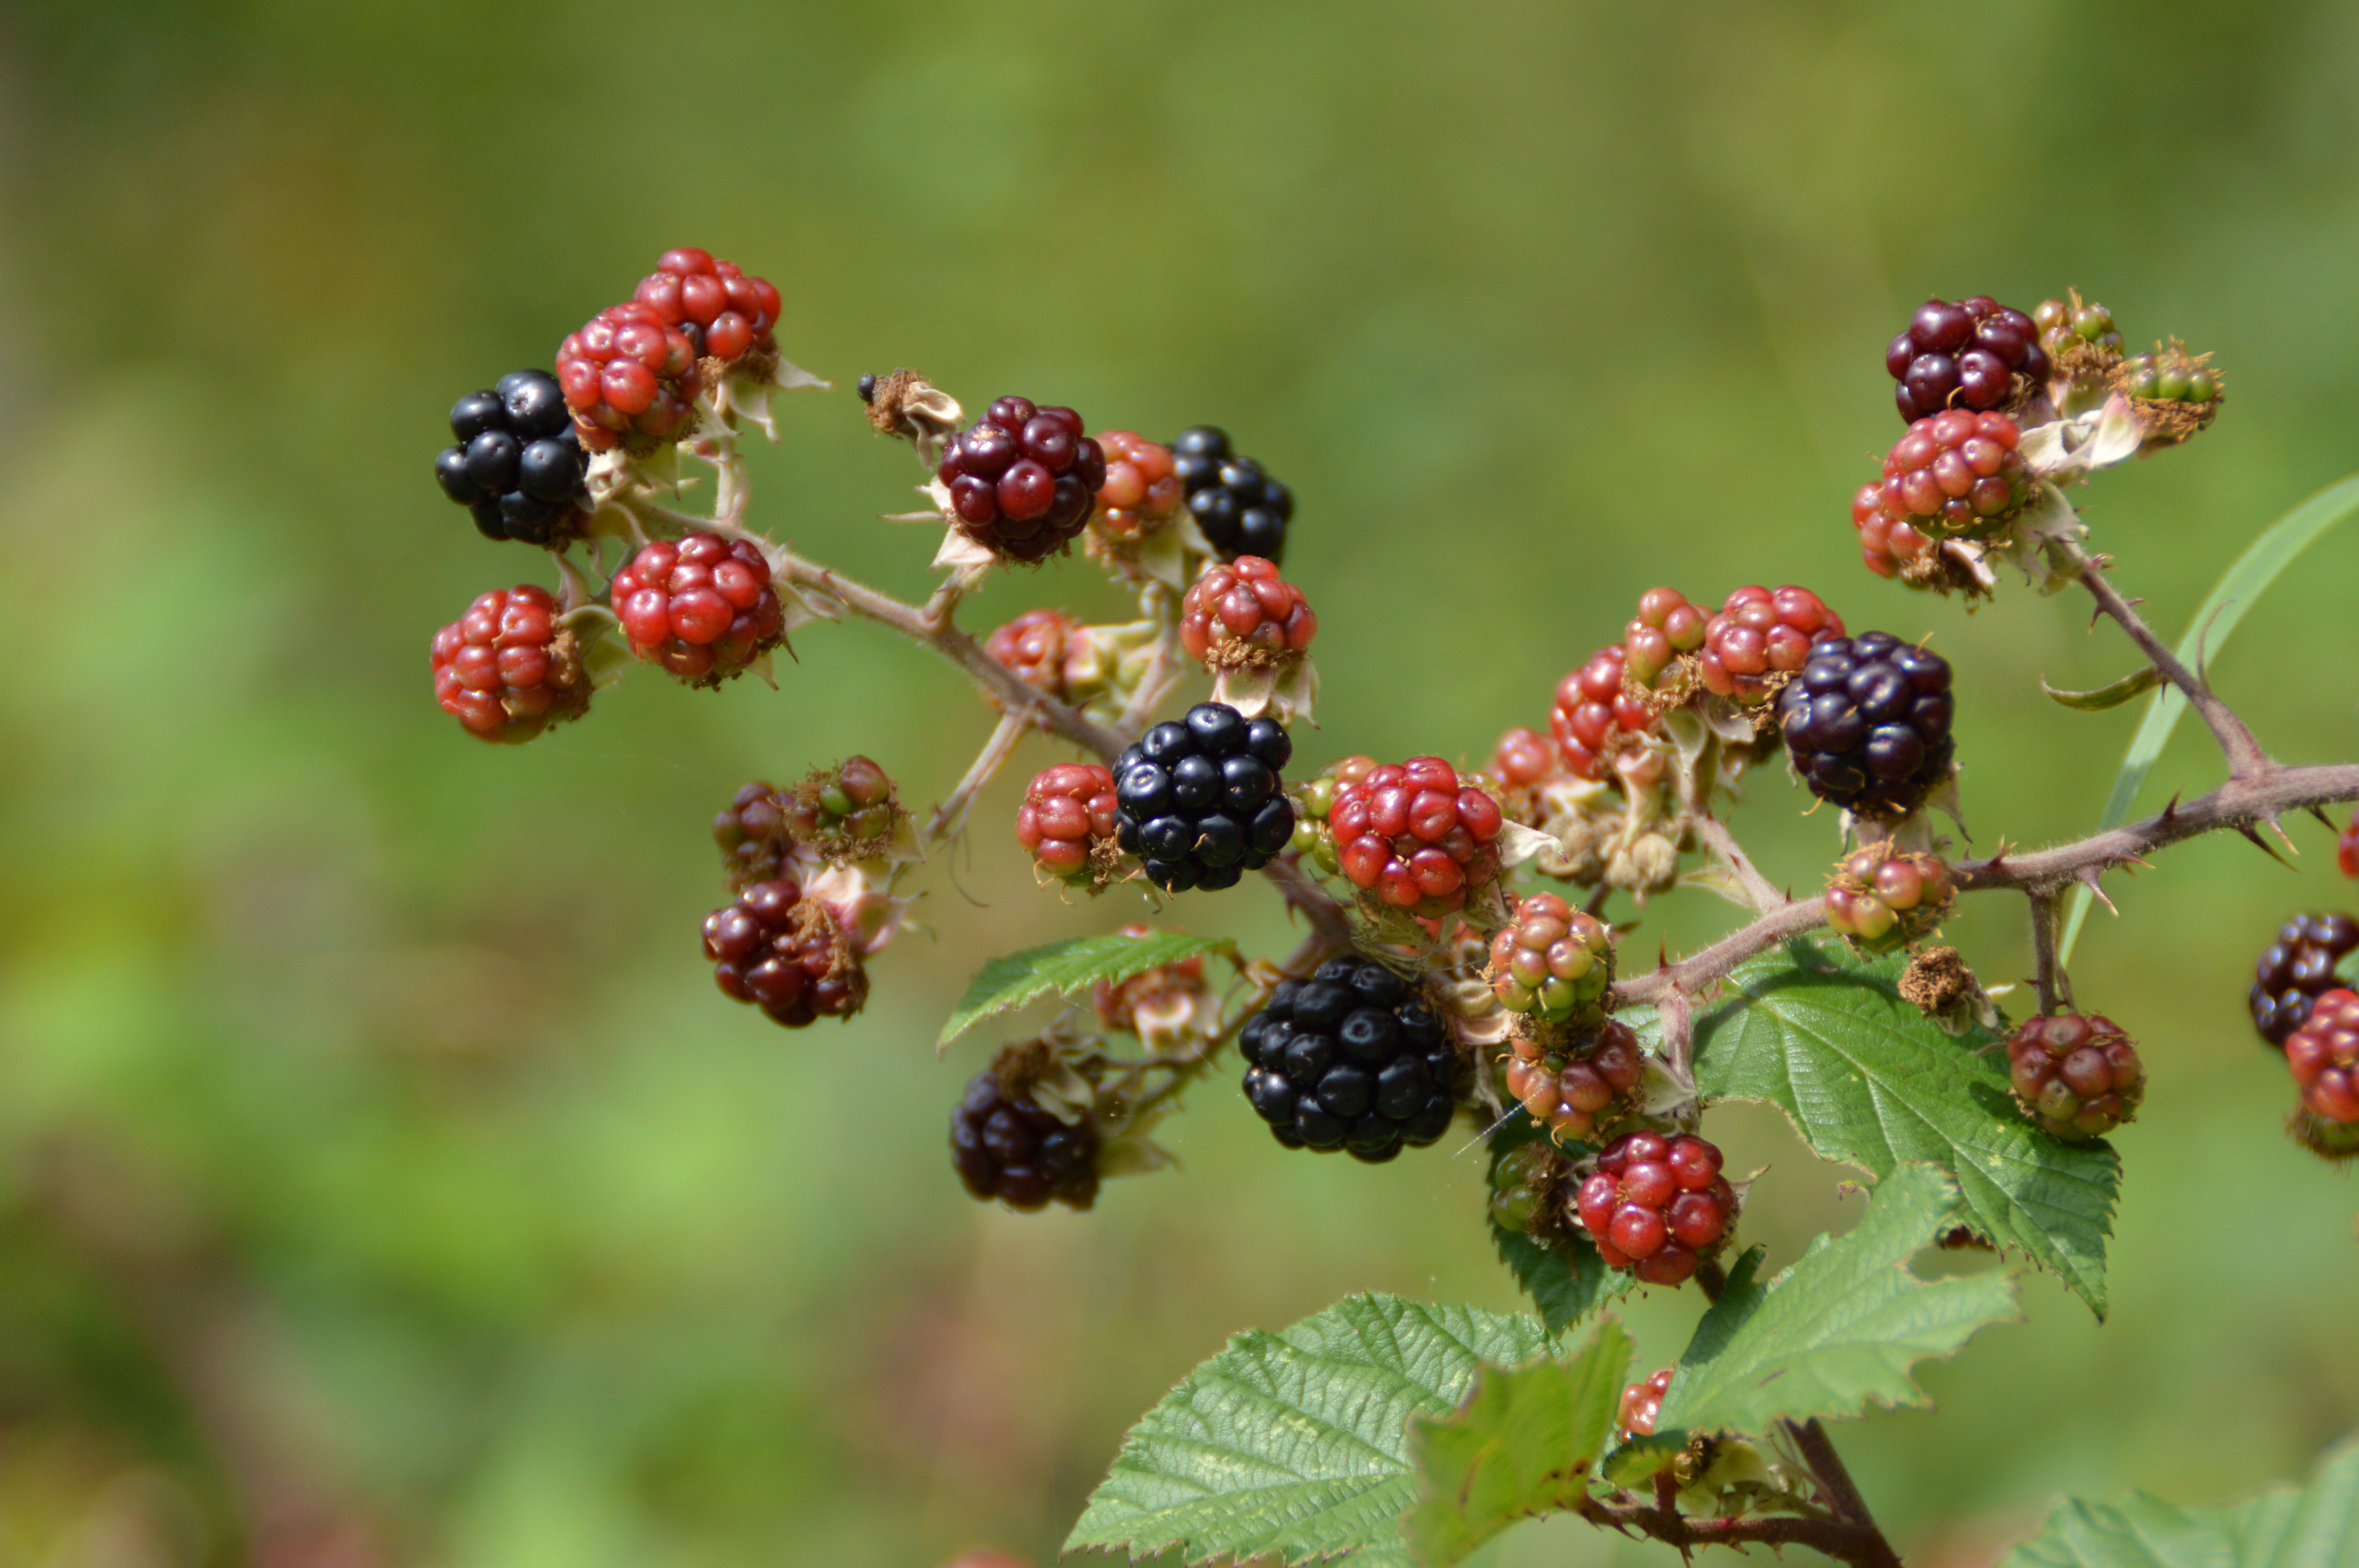
nature, branch, plant, fruit, berry, flower, ripe, bush, food, red, produce, black, flora, blackberry, berries, shrub, bramble, immature, macro photography, flowering plant, currant, huckleberry, chokeberry, land plant, zante currant, dewberry, boysenberry, wine raspberry